Dennis Lehane

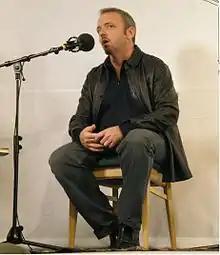
Lehane at Barnes & Noble Union Square, New York City, August 15, 2006

Since becoming a literary success, Lehane has taught at several colleges. He taught fiction writing and serves as a member of the board of directors for the Solstice Low-Residency MFA Program at Pine Manor College in Chestnut Hill, Massachusetts. He has also taught advanced fiction writing at Harvard University.